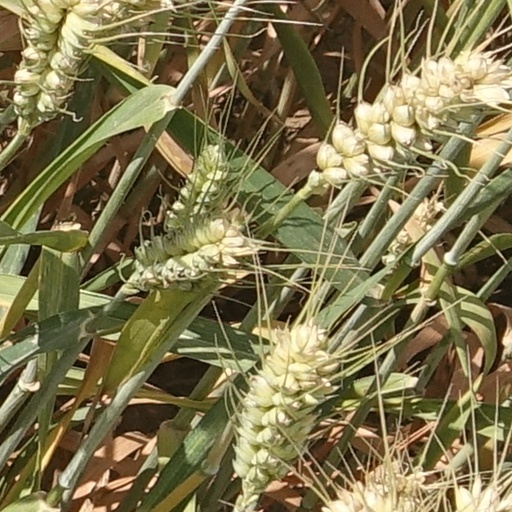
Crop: wheat